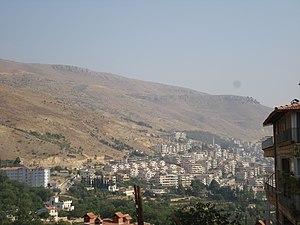
La bataille de Zabadani a lieu lors de la guerre civile syrienne. Elle débute le 4 juillet 2015 par une offensive de l'armée syrienne et du Hezbollah visant à prendre la ville de Zabadani, tenue par les rebelles. Malgré quelques avancées, les loyalistes ne parviennent pas à s'emparer de la totalité de la ville et les combats s'achèvent le 24 septembre 2015 par un cessez-leu-feu.